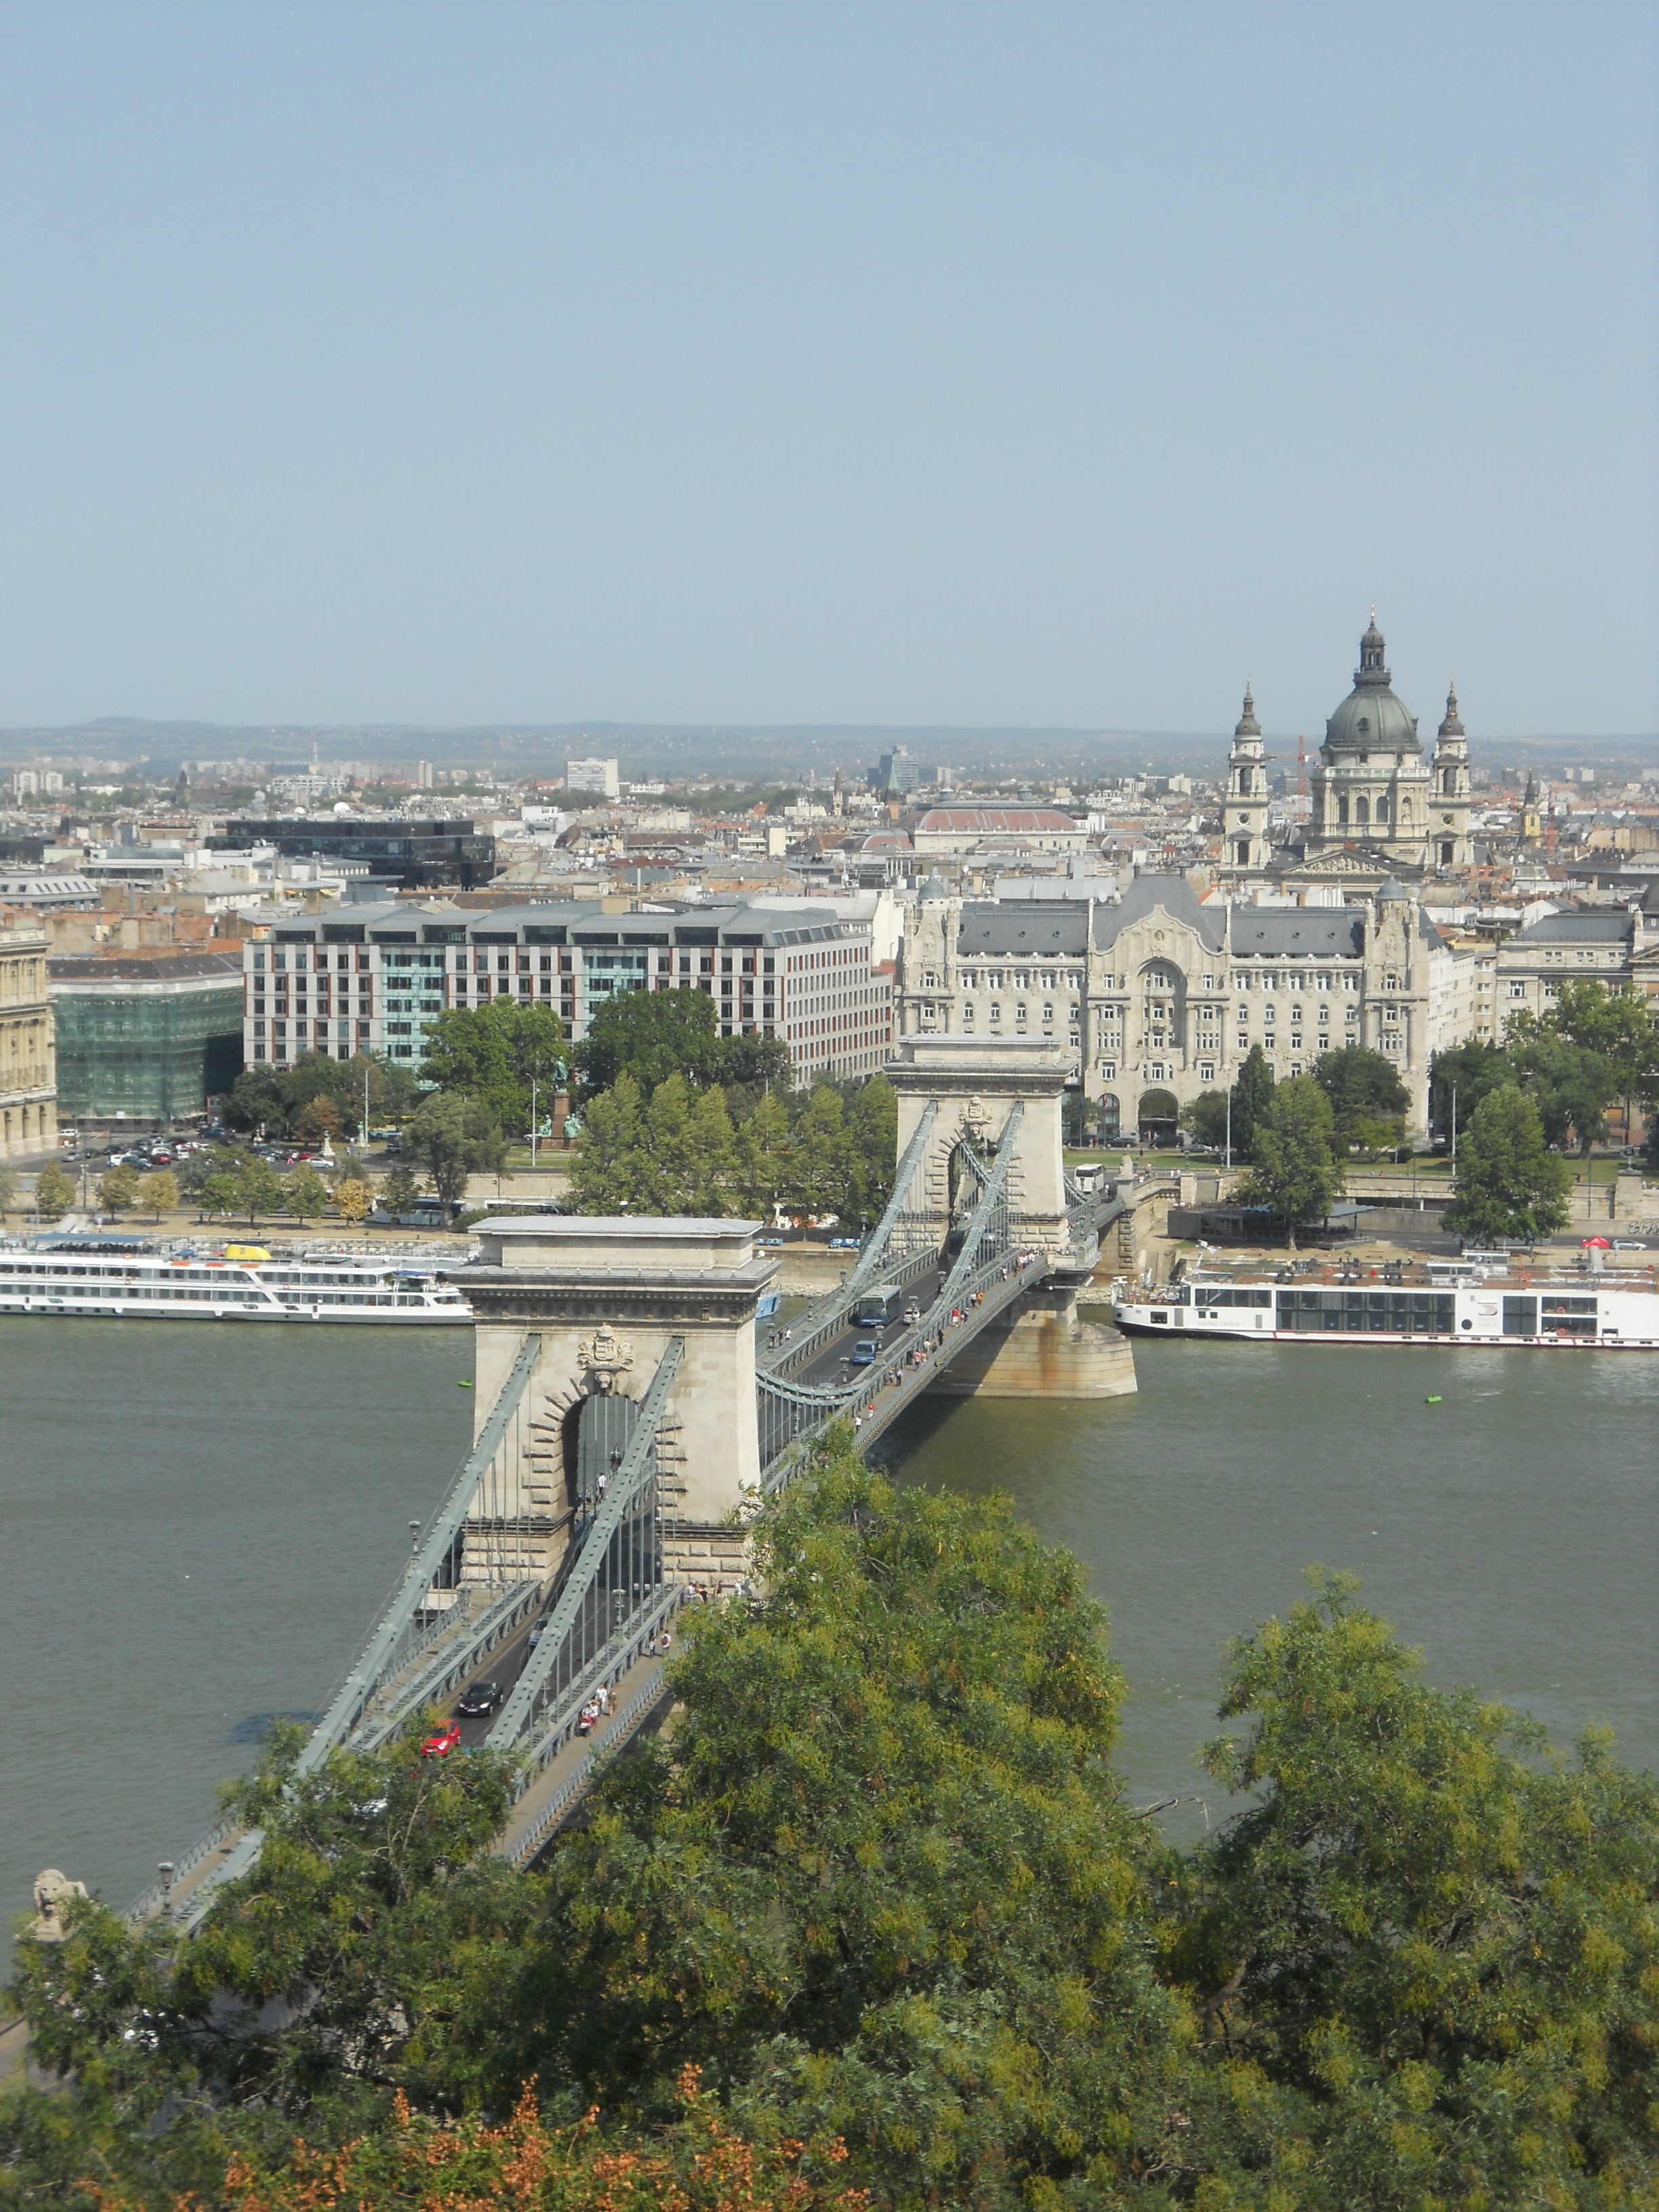
sea, coast, bridge, town, palace, river, cityscape, landmark, reservoir, tourism, waterway, budapest, hungary, tours, aerial photography